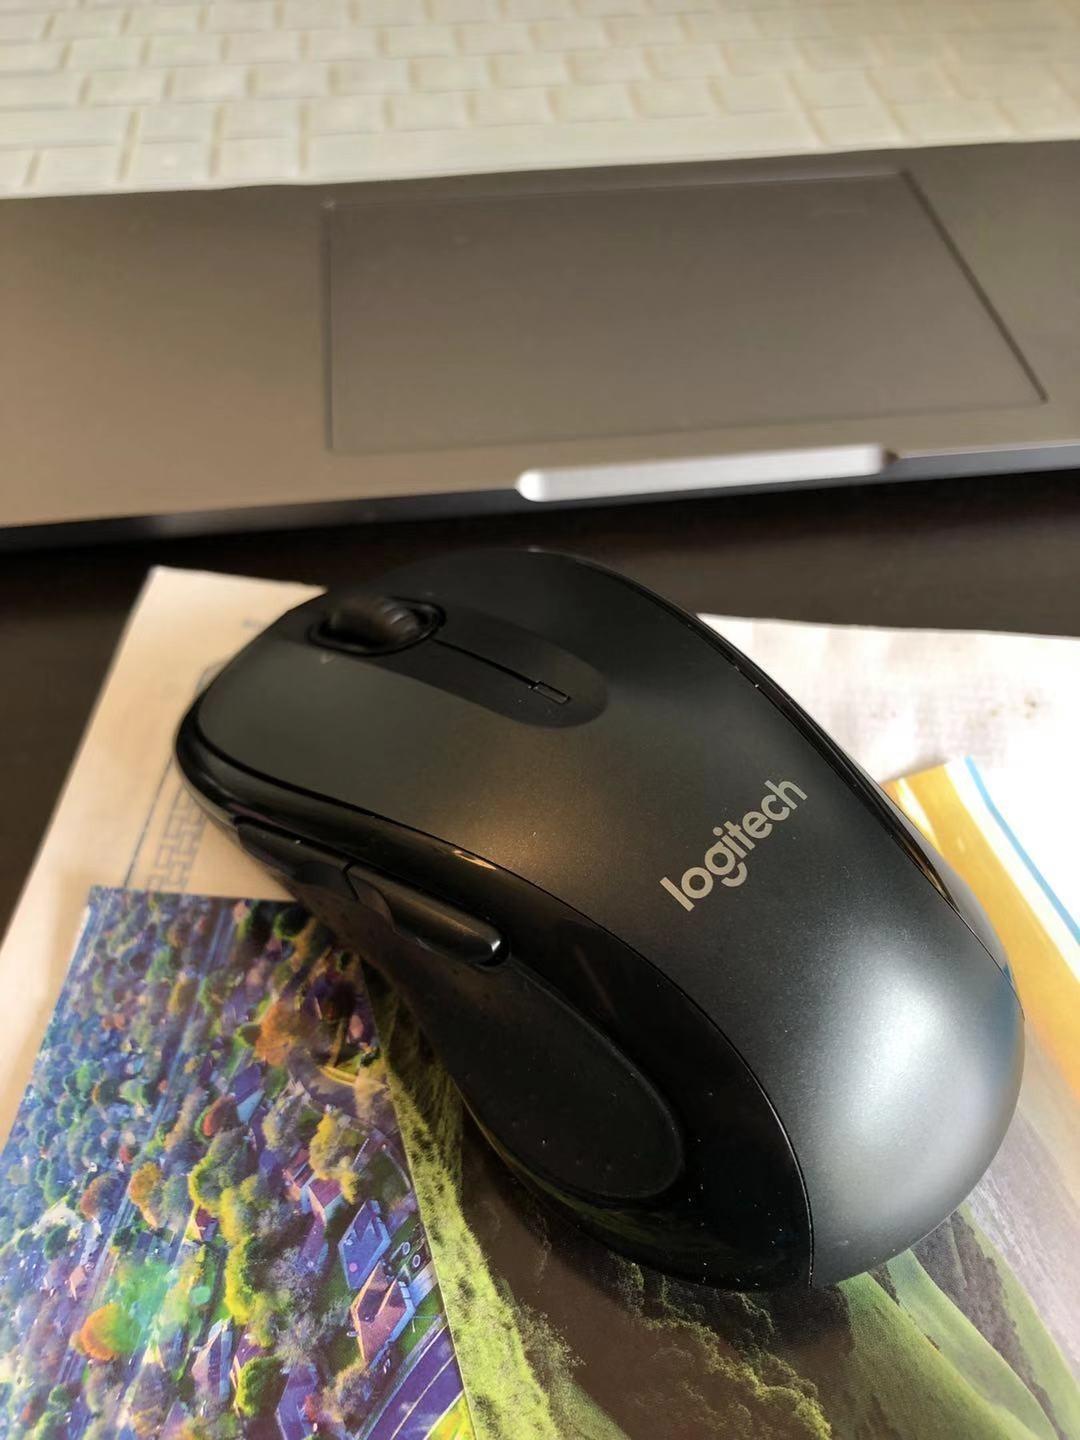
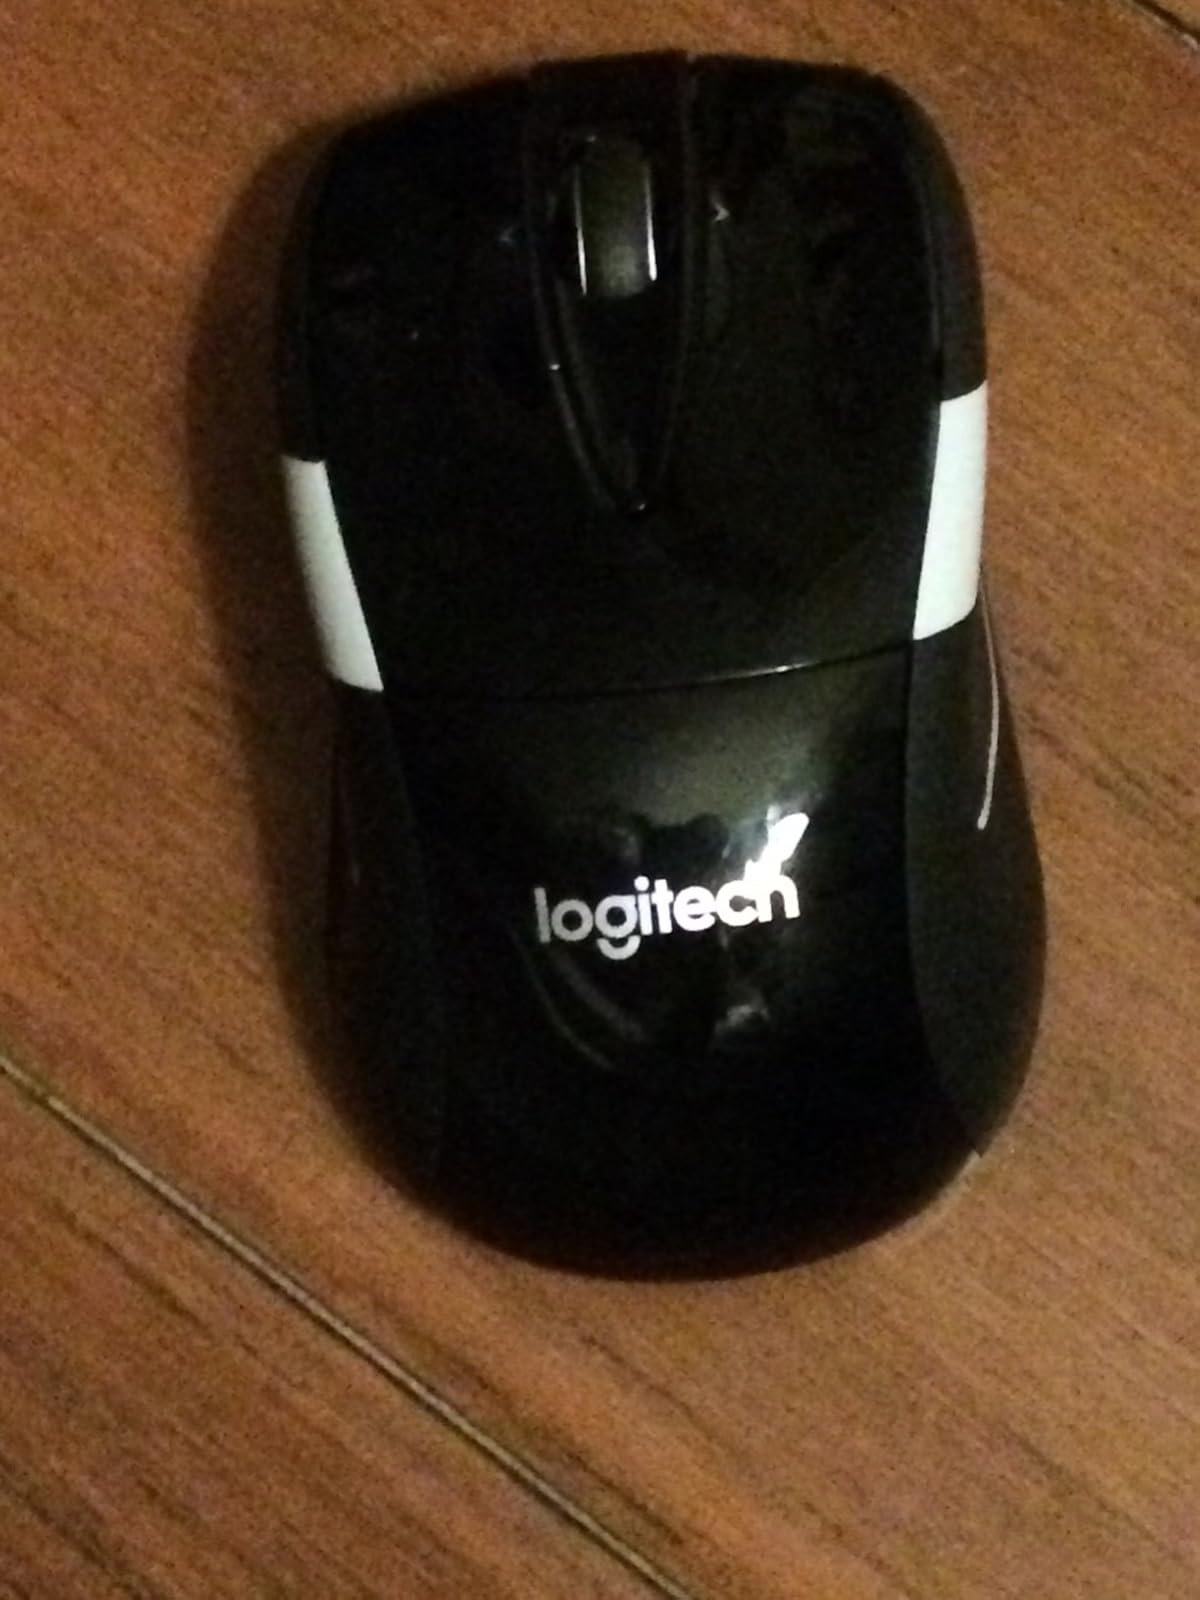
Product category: mouse
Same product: no